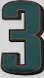
Number: 3